Glossary of Broken Dreams

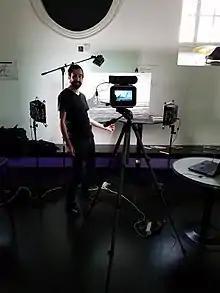
Michael J. Epstein on set of Johannes Grenzfurthner's film "Glossary of Broken Dreams" (November 2018).

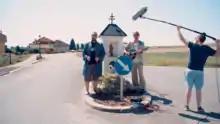
Roland Gratzer and Hannes Duscher, performing a song in "Glossary of Broken Dreams" (2018).

"With Harald Homolka List (as Hans Platzgaumer) and Bronwynn Mertz-Penzinger (as Platzgaumer's Cerebral Cortex)"